Observatory Circle

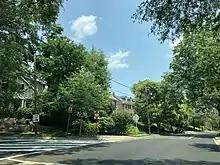
Intersection of Observatory Circle and Davis St. NW, July 2021, in the Observatory Circle neighborhood

Observatory Circle is a street and neighborhood in Washington, D.C. The street runs from Calvert Street to Massachusetts Avenue near 34th Street. Established in 1894, the street follows an incomplete loop, forming an arc rather than a circle. The street surrounds the grounds of the United States Naval Observatory, which includes Number One Observatory Circle, the official residence of the Vice President of the United States. Areas around the Observatory are also referred to as Observatory Circle, bounded on the northeast by Massachusetts Avenue; on the south by Calvert Street, the Observatory Circle property, and Whitehaven Street; and on the west by 37th Street.